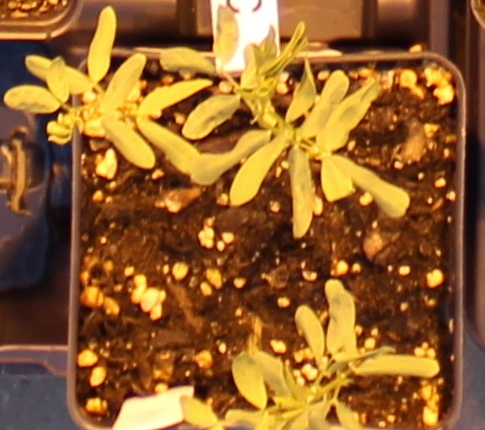
Label: Lentil